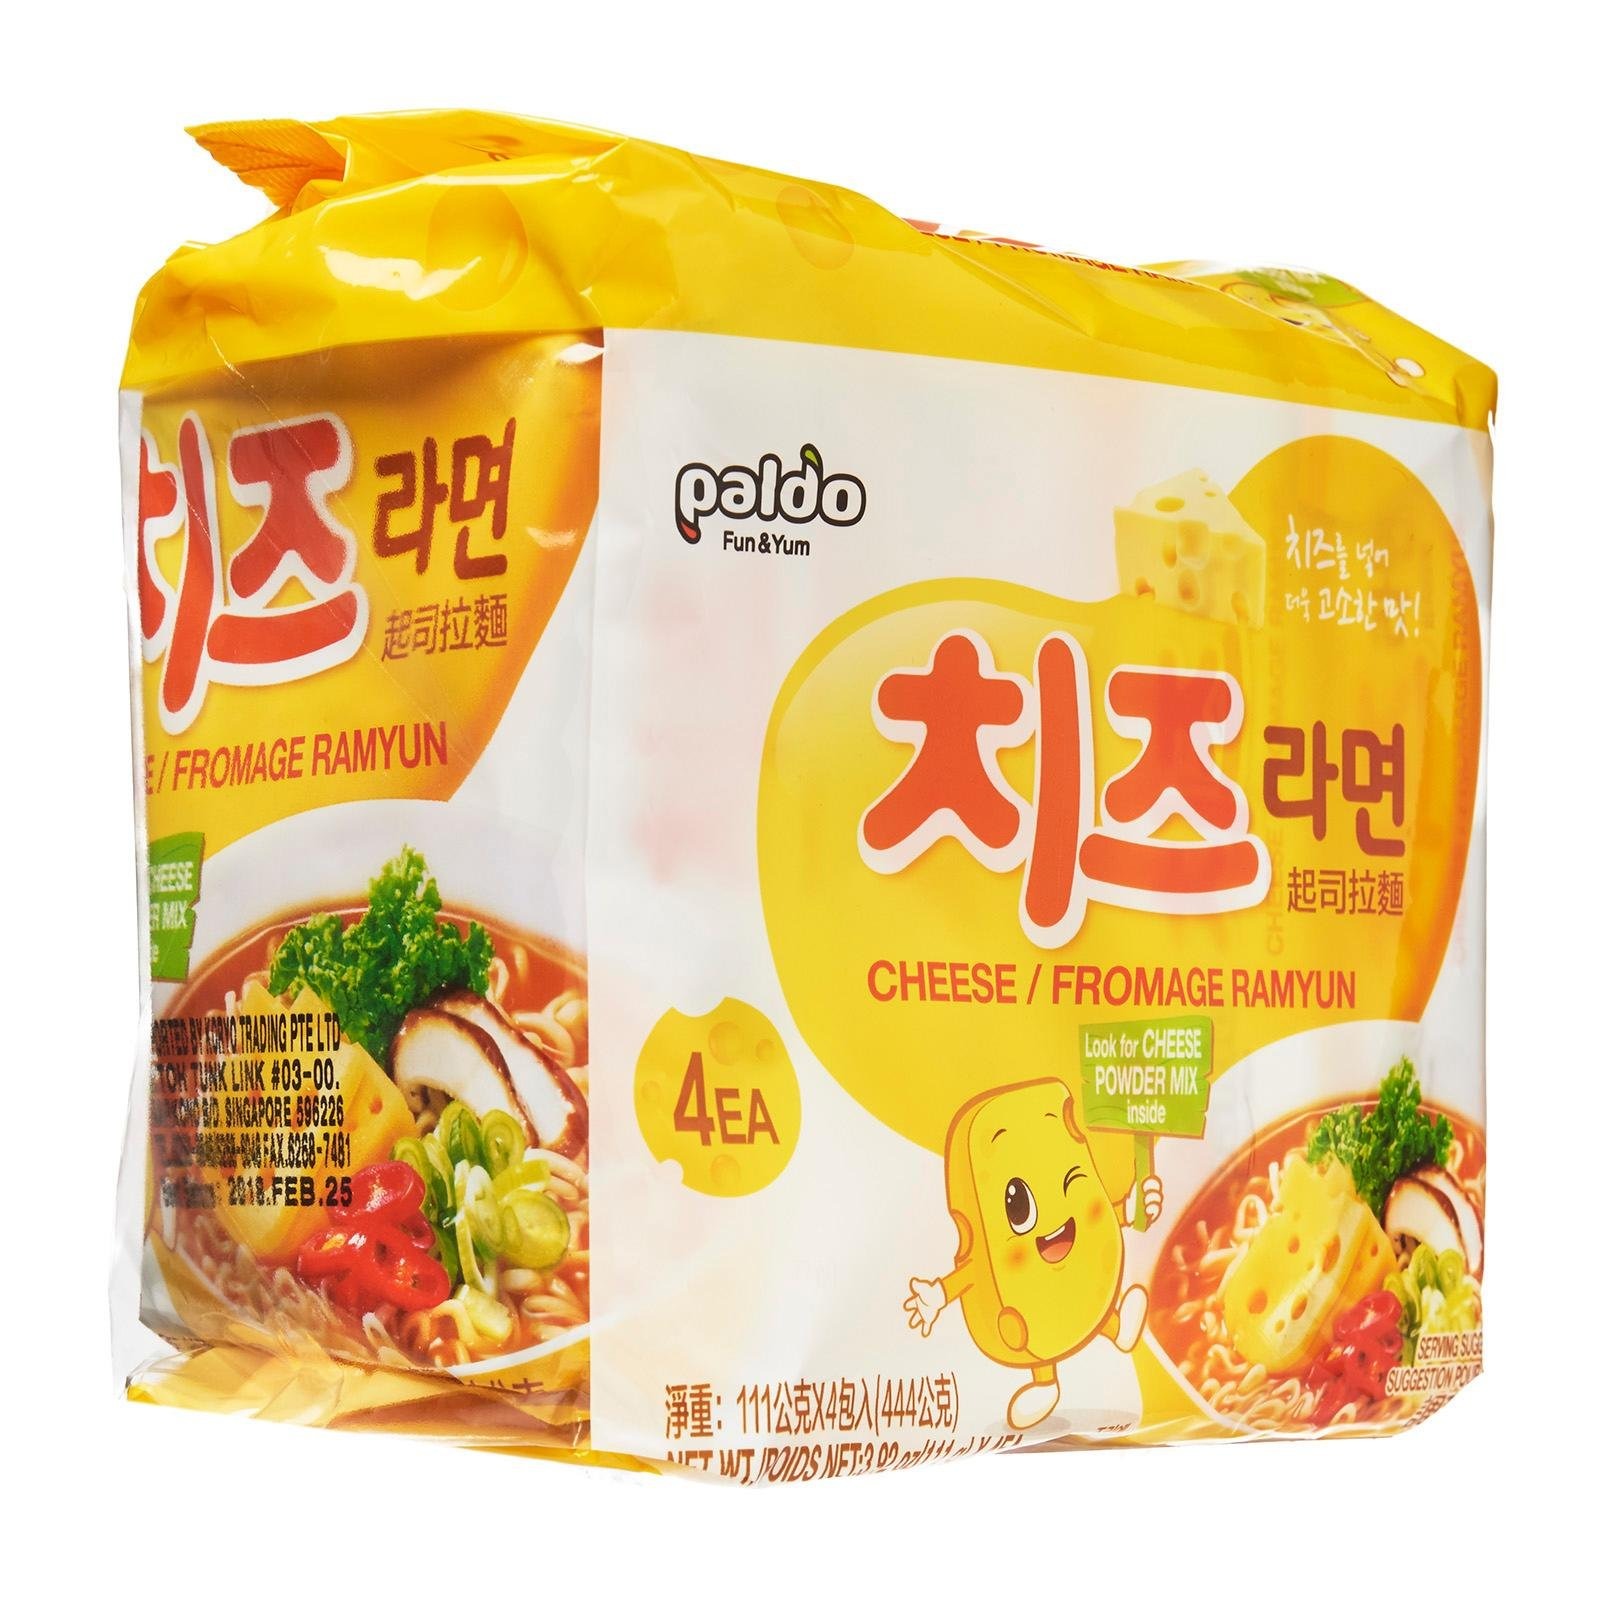
Item Name: Paldo Cheese Fromage Ramyun Noodle, Cheese Ramyun, 3.92 Oz (4 Packs)
Bullet Point 1: Product Type:Grocery
Bullet Point 2: Item Package Dimension:17.0 cm L X16.8 cm W X12.6 cm H
Bullet Point 3: Item Package Weight:1.102 lbs
Bullet Point 4: Country Of Origin: United States
Value: 15.68
Unit: Ounce

Price: 19.59